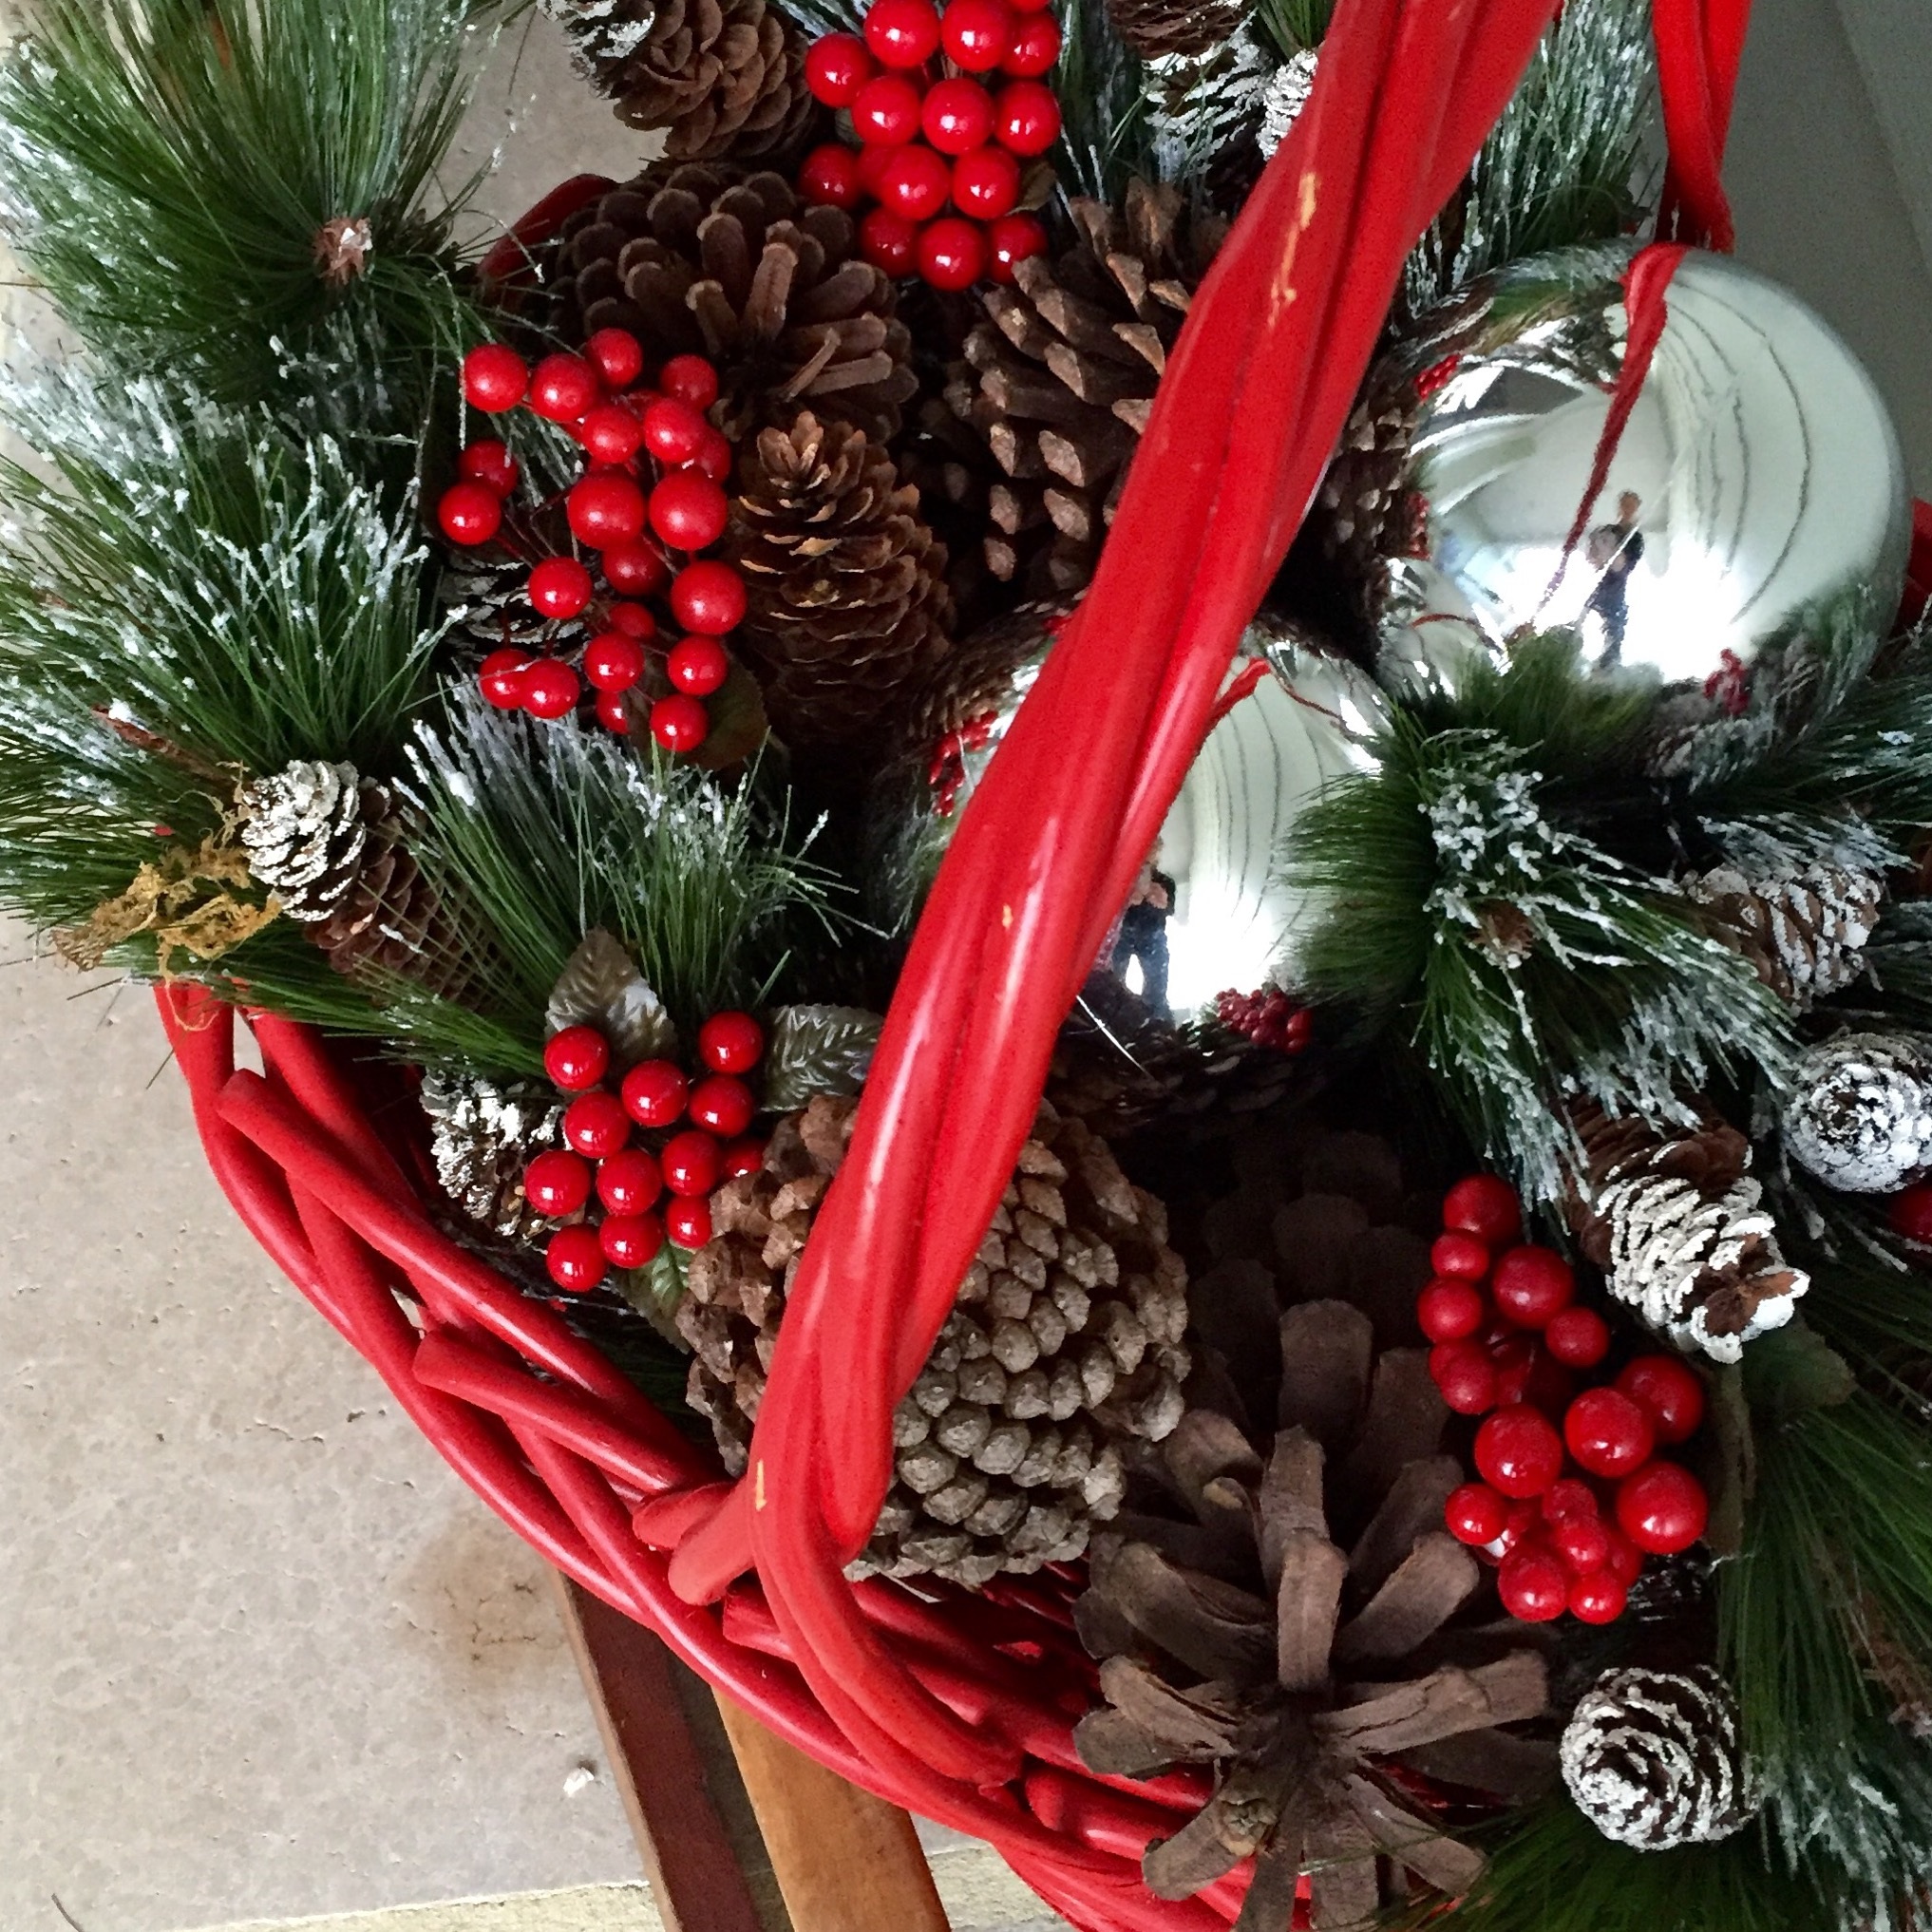
tree, branch, winter, plant, flower, decoration, food, produce, holiday, christmas, fir, decor, christmas tree, pine cone, wreath, christmas decoration, silver, floristry, ornaments, decorating, floral design, centrepiece, flower arranging, holiday decorating, red basket, holly berry